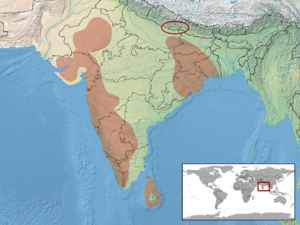
Boiga forsteni est une espèce de serpents de la famille des Colubridae.